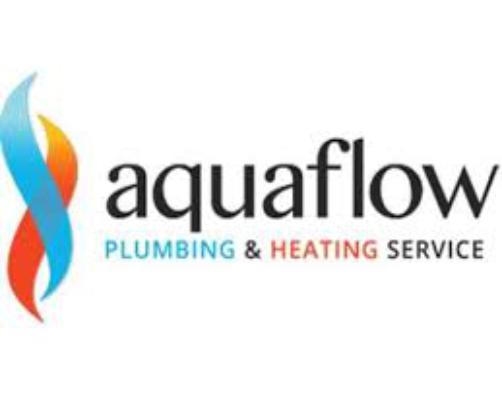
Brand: Aqua Flow
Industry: Necessities